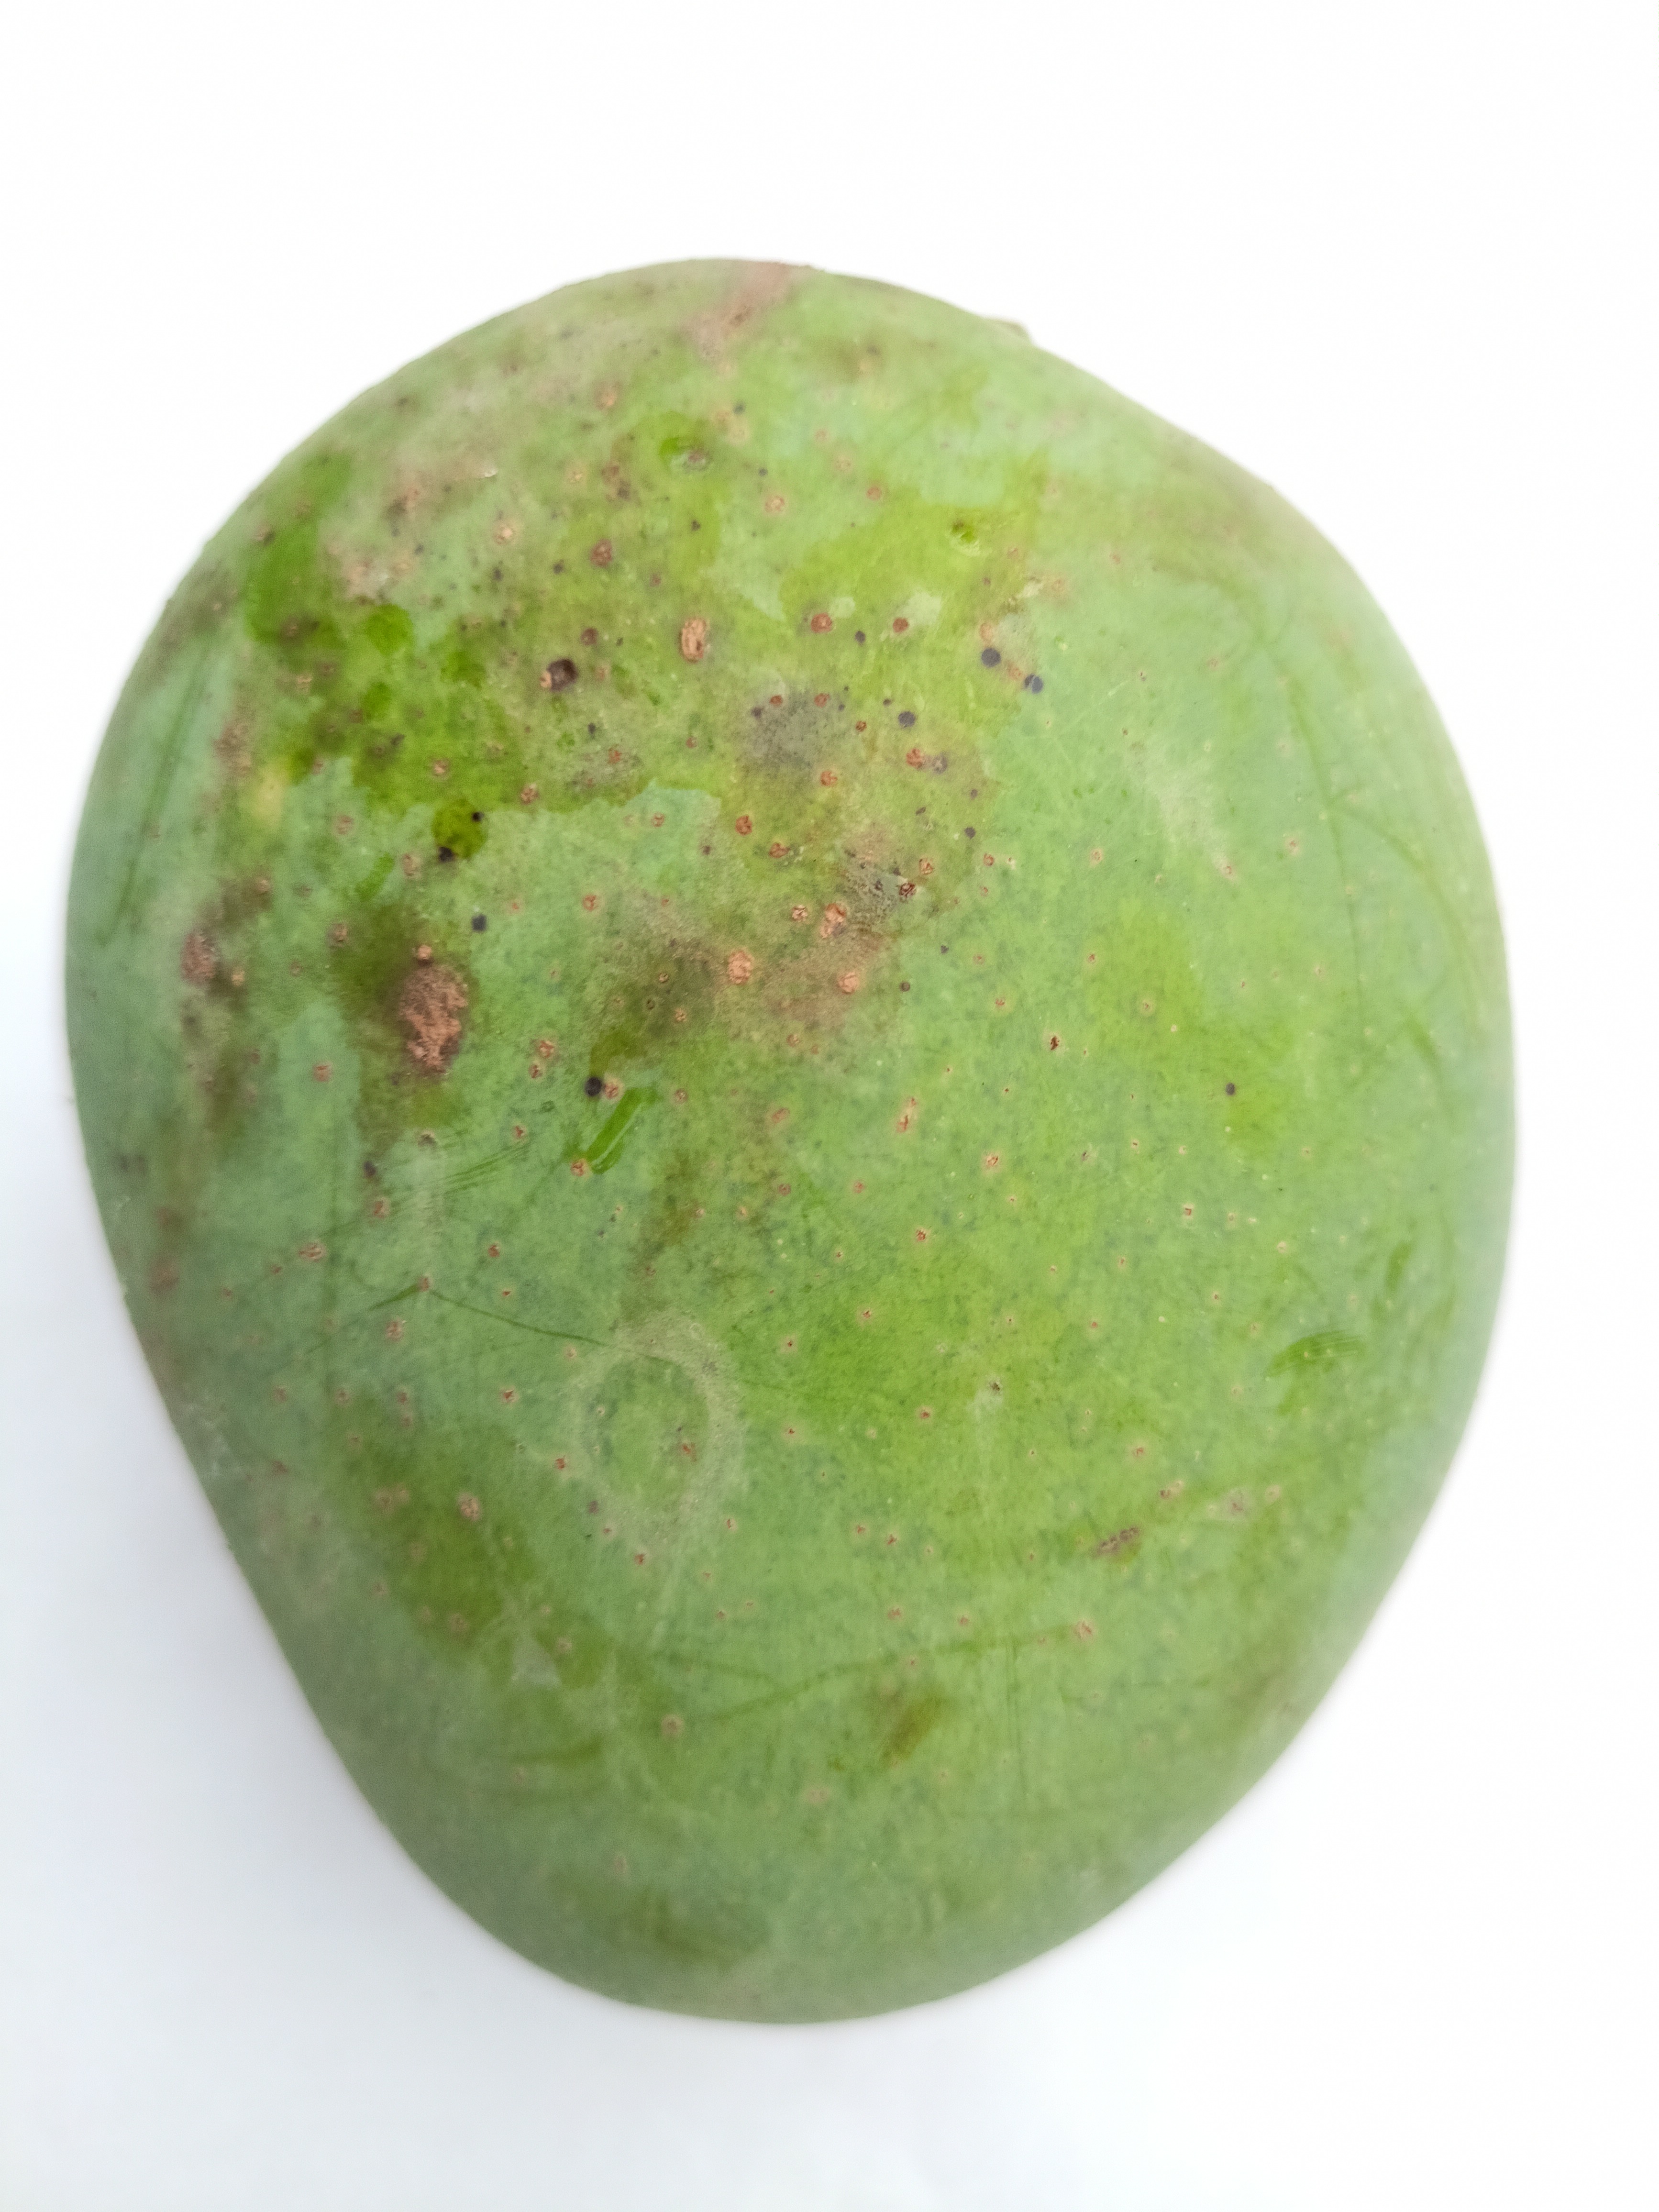
Mango variety: Khrishapat